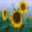
Label: sunflower